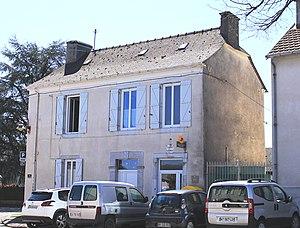
Poste de Lamarque-Pontacq (Hautes-Pyrénées)
Lamarque-Pontacq est une commune française située dans le département des Hautes-Pyrénées, en région Occitanie.